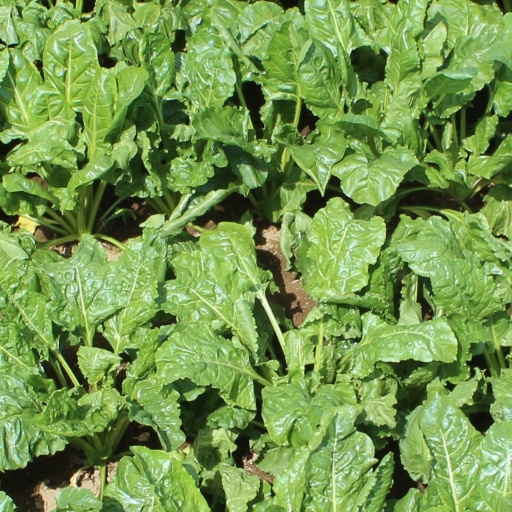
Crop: sugar beet